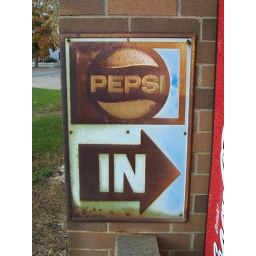
A neat rusted sign at a car wash, featuring a vintage Pepsi logo on it. Located in Mount Pleasant, Ohio.